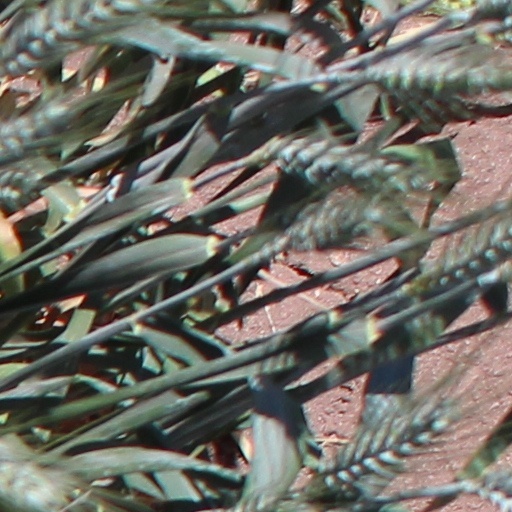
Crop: wheat